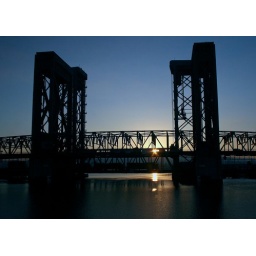
The hardest thing in life is to know which bridge to cross and which to burn.Henry Ford railroad drawbridge, Los Angeles Harbor